Cicero, Indiana

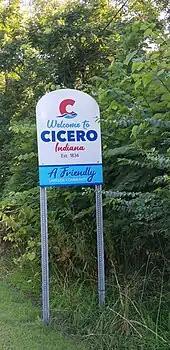
Sign welcoming visitors to Cicero Indiana

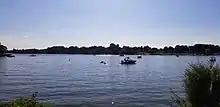
Morse reservoir near Cicero

Cicero is a town in Jackson Township, Hamilton County, Indiana, United States, north of Indianapolis. The population was 5,301 at the 2020 census.